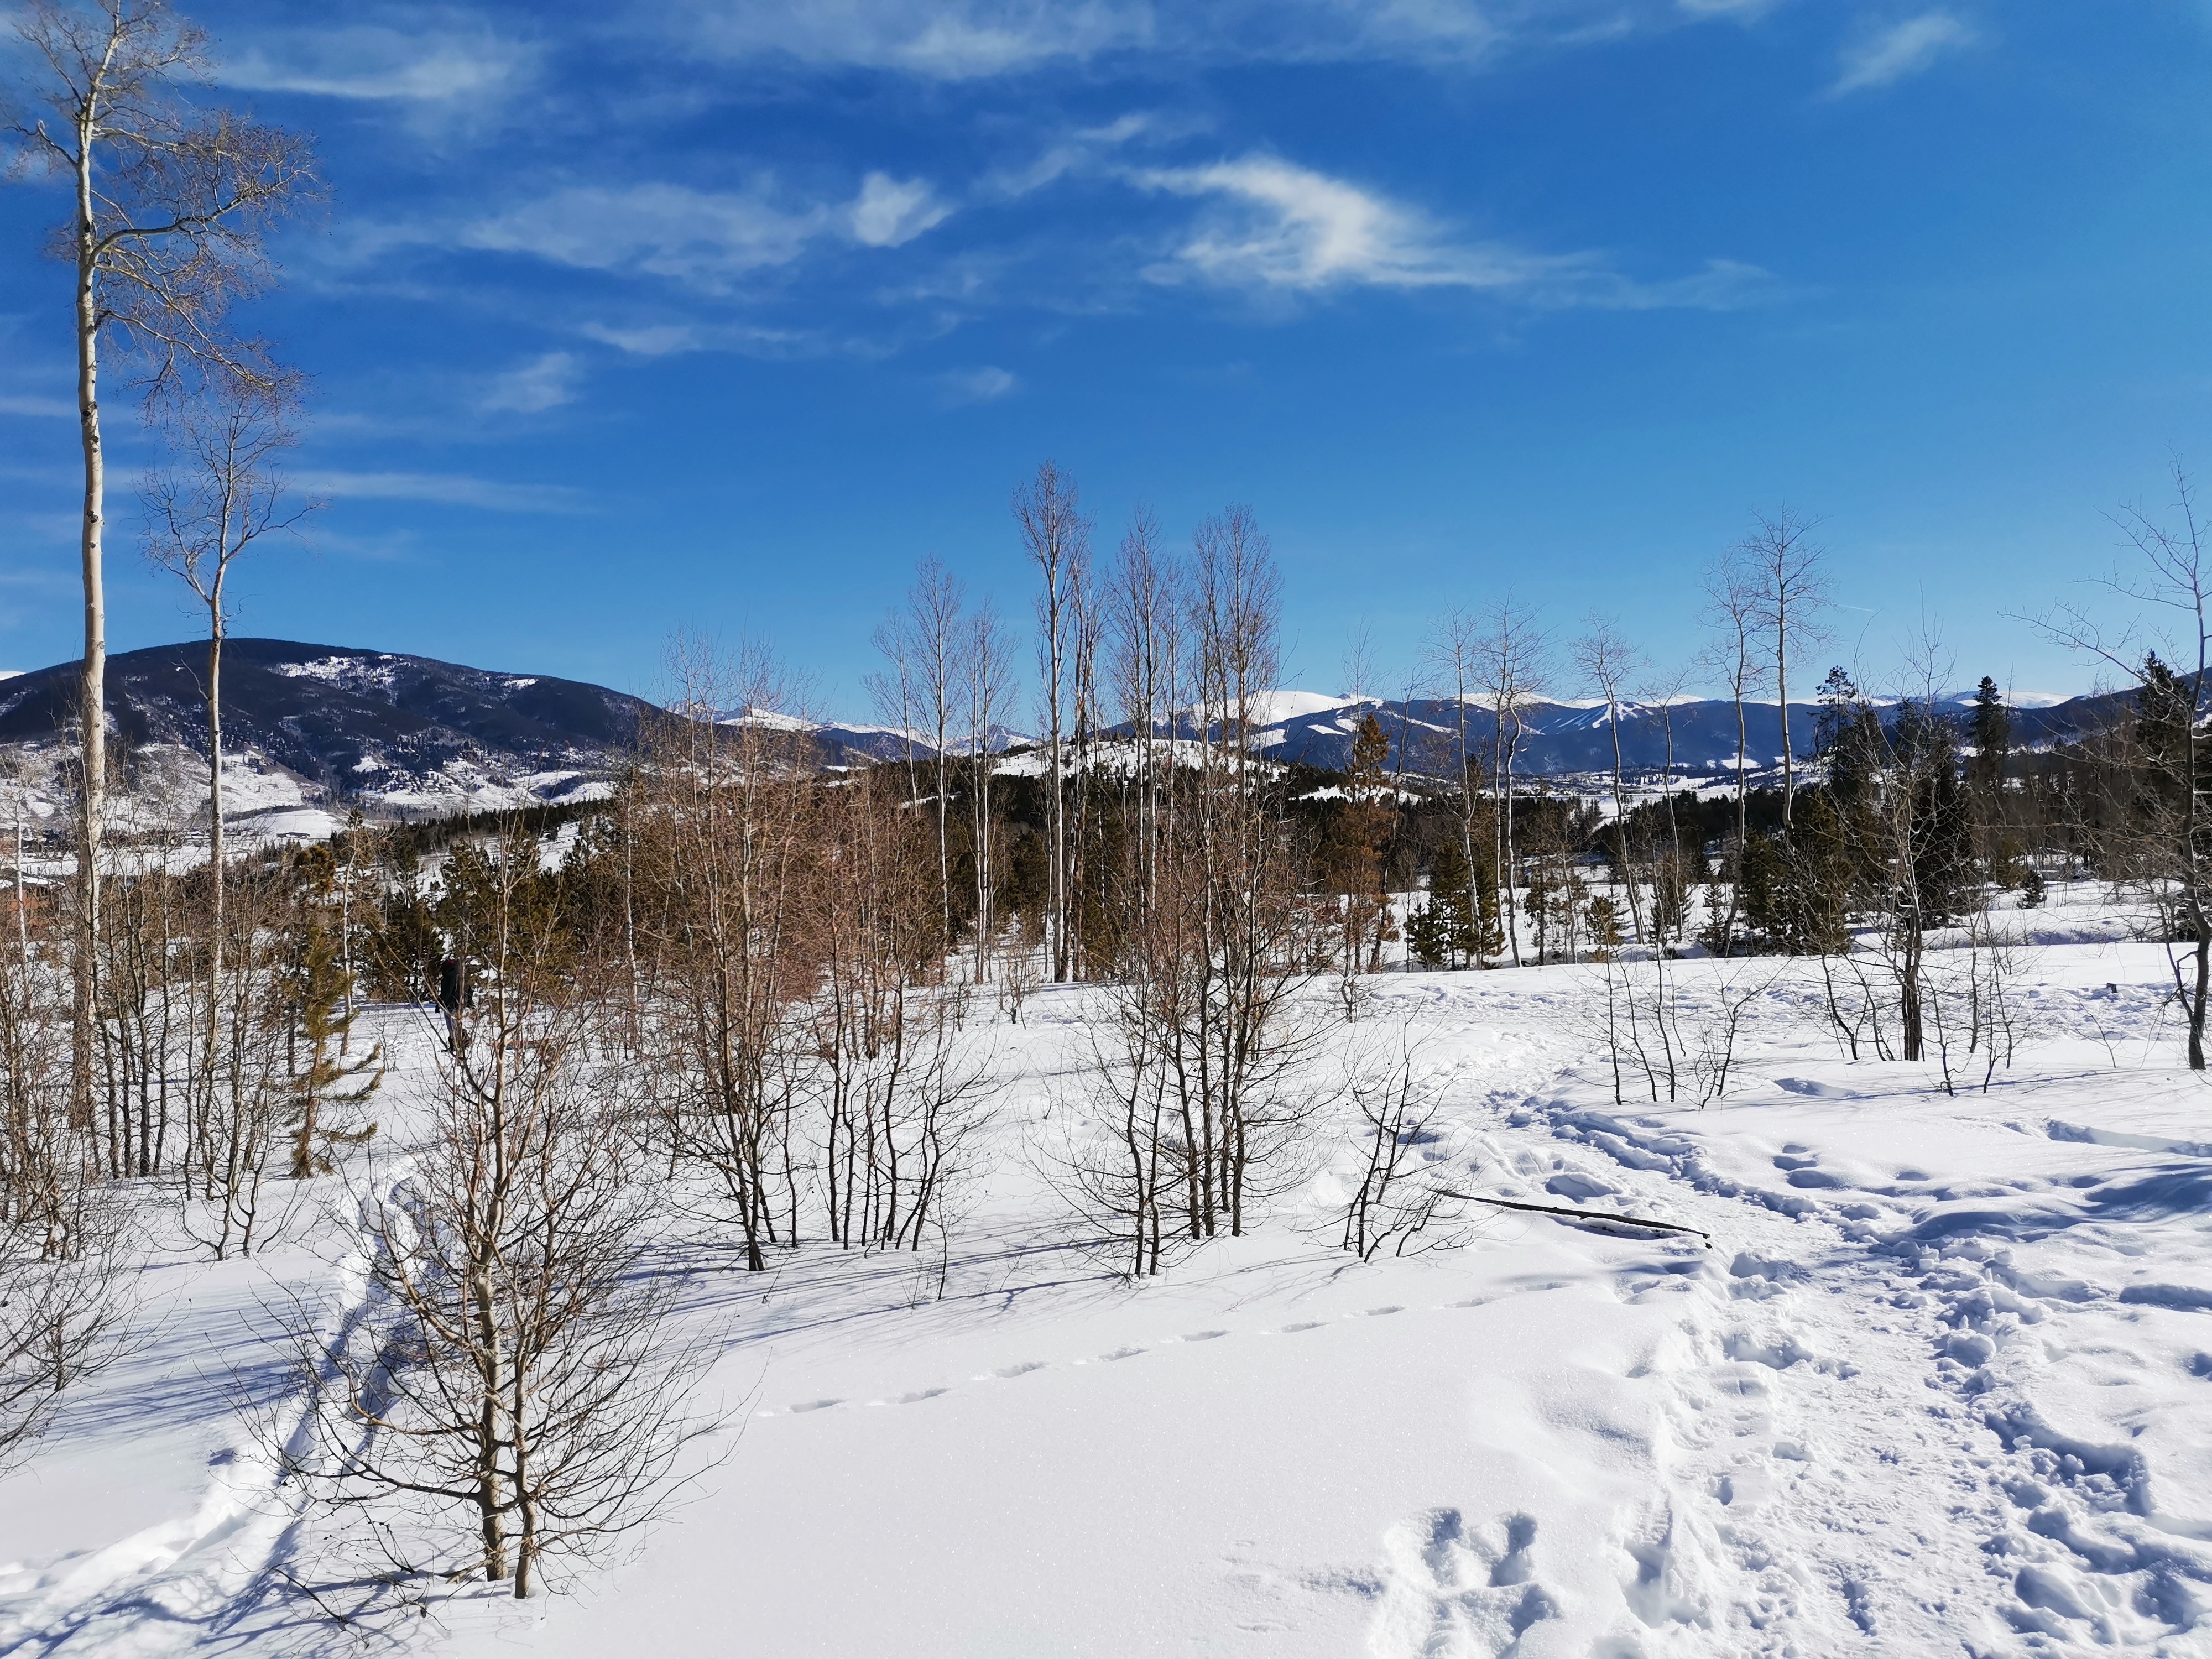
natural, cloud, sky, snow, natural environment, plant, natural landscape, branch, slope, tree, mountain, building, house, freezing, landscape, twig, hill, horizon, winter, grass, road, mountain range, forest, cumulus, massif, conifer, frost, city, evening, pine, suburb, pine family, fir, panorama